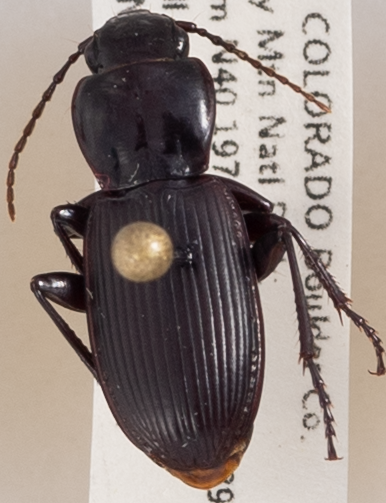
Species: Pterostichus protractus
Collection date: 2020-07-07
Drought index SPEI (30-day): -0.692
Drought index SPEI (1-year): -1.034
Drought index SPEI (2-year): -0.692